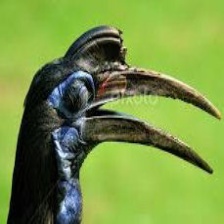
Species: ABYSSINIAN GROUND HORNBILL
Scientific name: BUCORVUS ABYSSINICUS
ImageNet parent category: hornbill